Bretignolles-sur-Mer

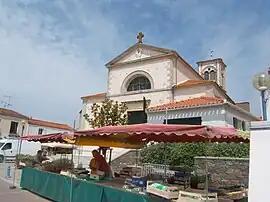
The church and the square, with the market

Bretignolles-sur-Mer (literally "Bretignolles on Sea"; also "Brétignolles-sur-Mer") is a commune in the Vendée department in the Pays de la Loire region in western France.